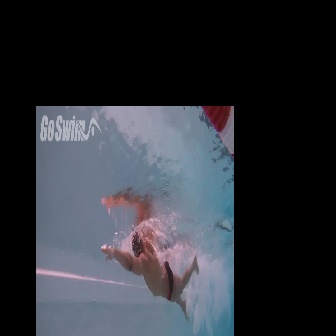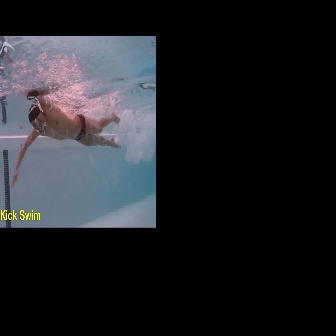
  Please identify the target specified by the bounding box [101,223,199,321] in the first image and locate it in the second image. Return the coordinates in [x_min,y_min,x_max,y_max] format.
Answer: [11,76,120,186]